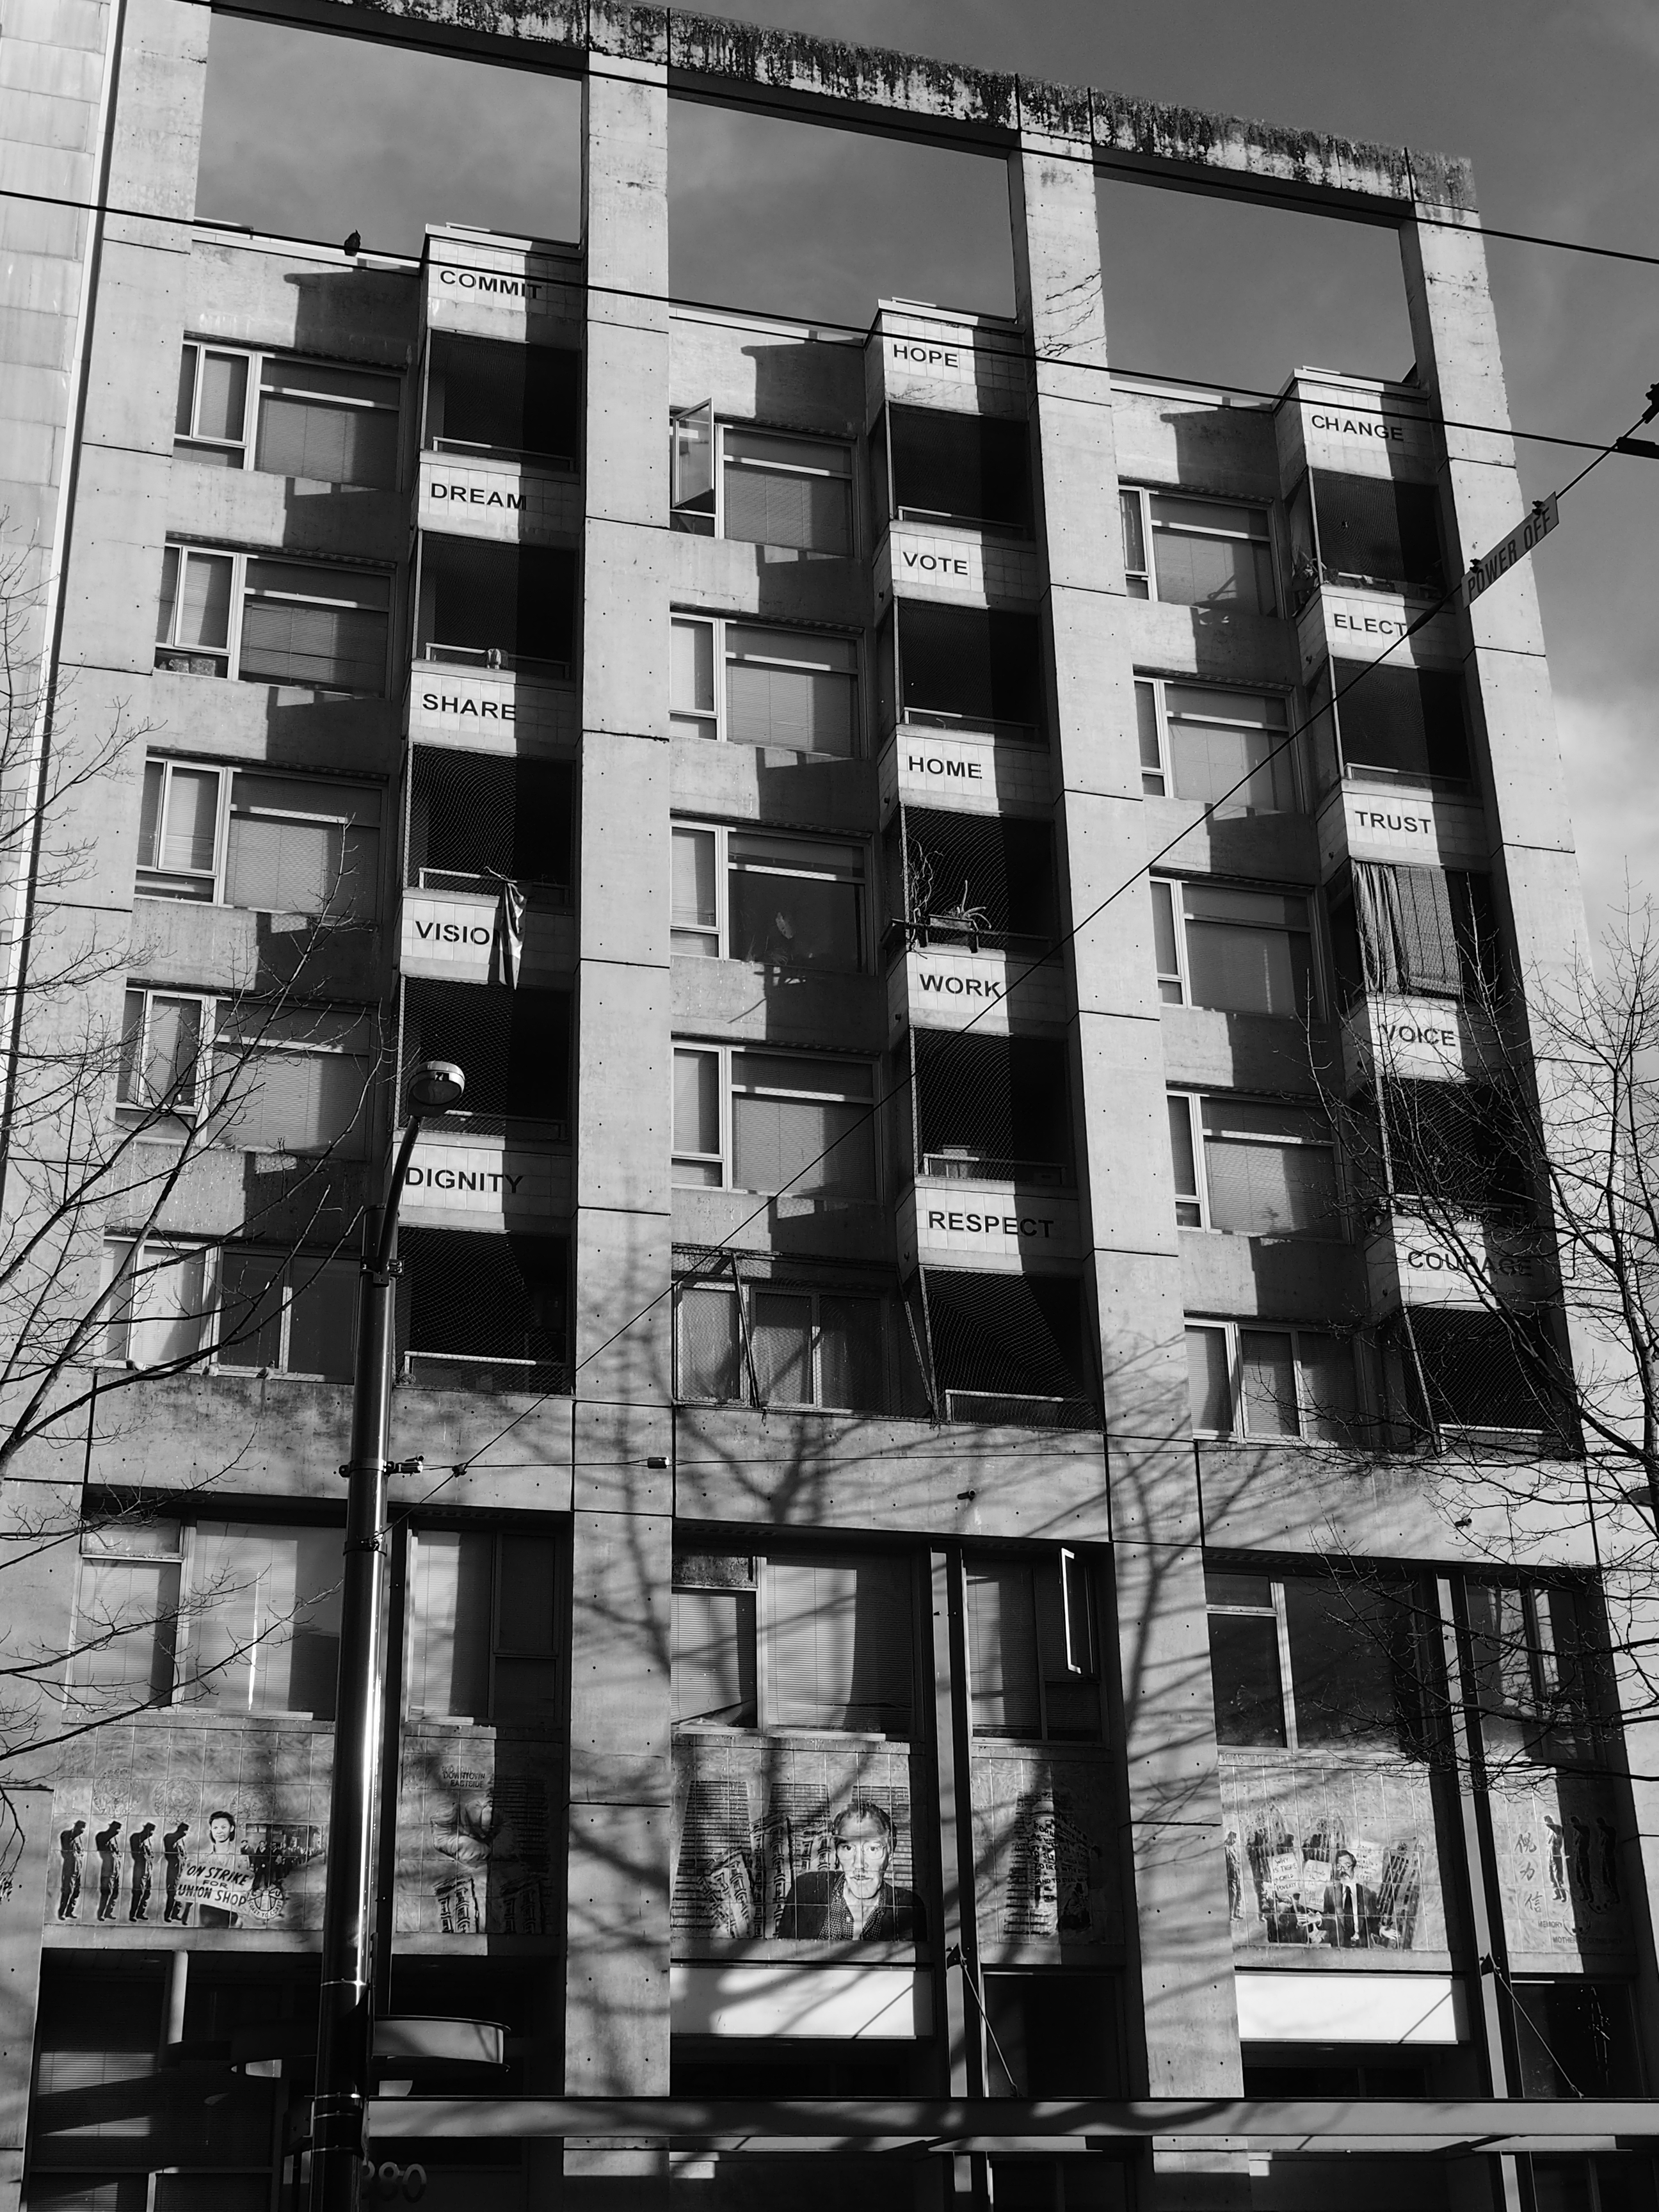
black and white, architecture, white, street, window, building, skyscraper, facade, black, monochrome, tower block, words, photograph, palabras, shape, metropolis, palavras, urban area, monochrome photography